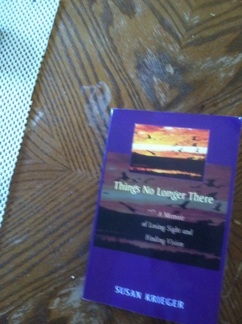Question: What book is this? What's the book title? Thank you.
Answer: things no longer